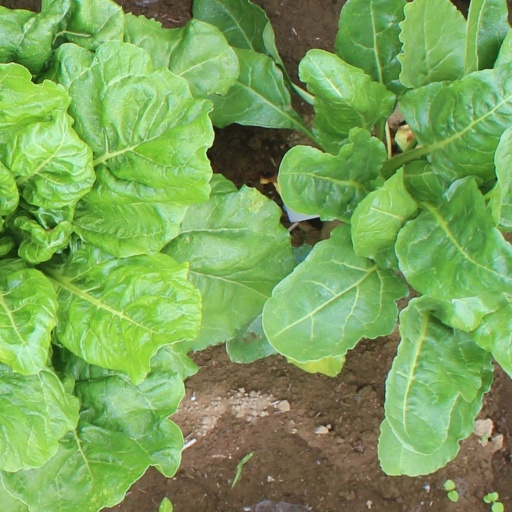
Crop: sugar beet